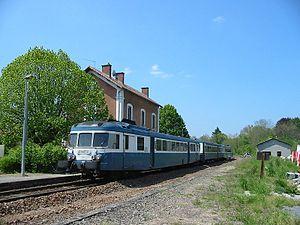
Composition d'autorails X 2800 à l'arrêt en gare de Nieul effectuant la liaison Poitiers - Limoges
La gare de Nieul est une gare ferroviaire française située sur la commune de Nieul.
La ligne du Dorat à Limoges-Bénédictins est une ligne de chemin de fer française de la Haute-Vienne, à écartement standard et à voie unique, qui relie Le Dorat sur la ligne de Mignaloux - Nouaillé à Bersac, à la préfecture de Limoges.